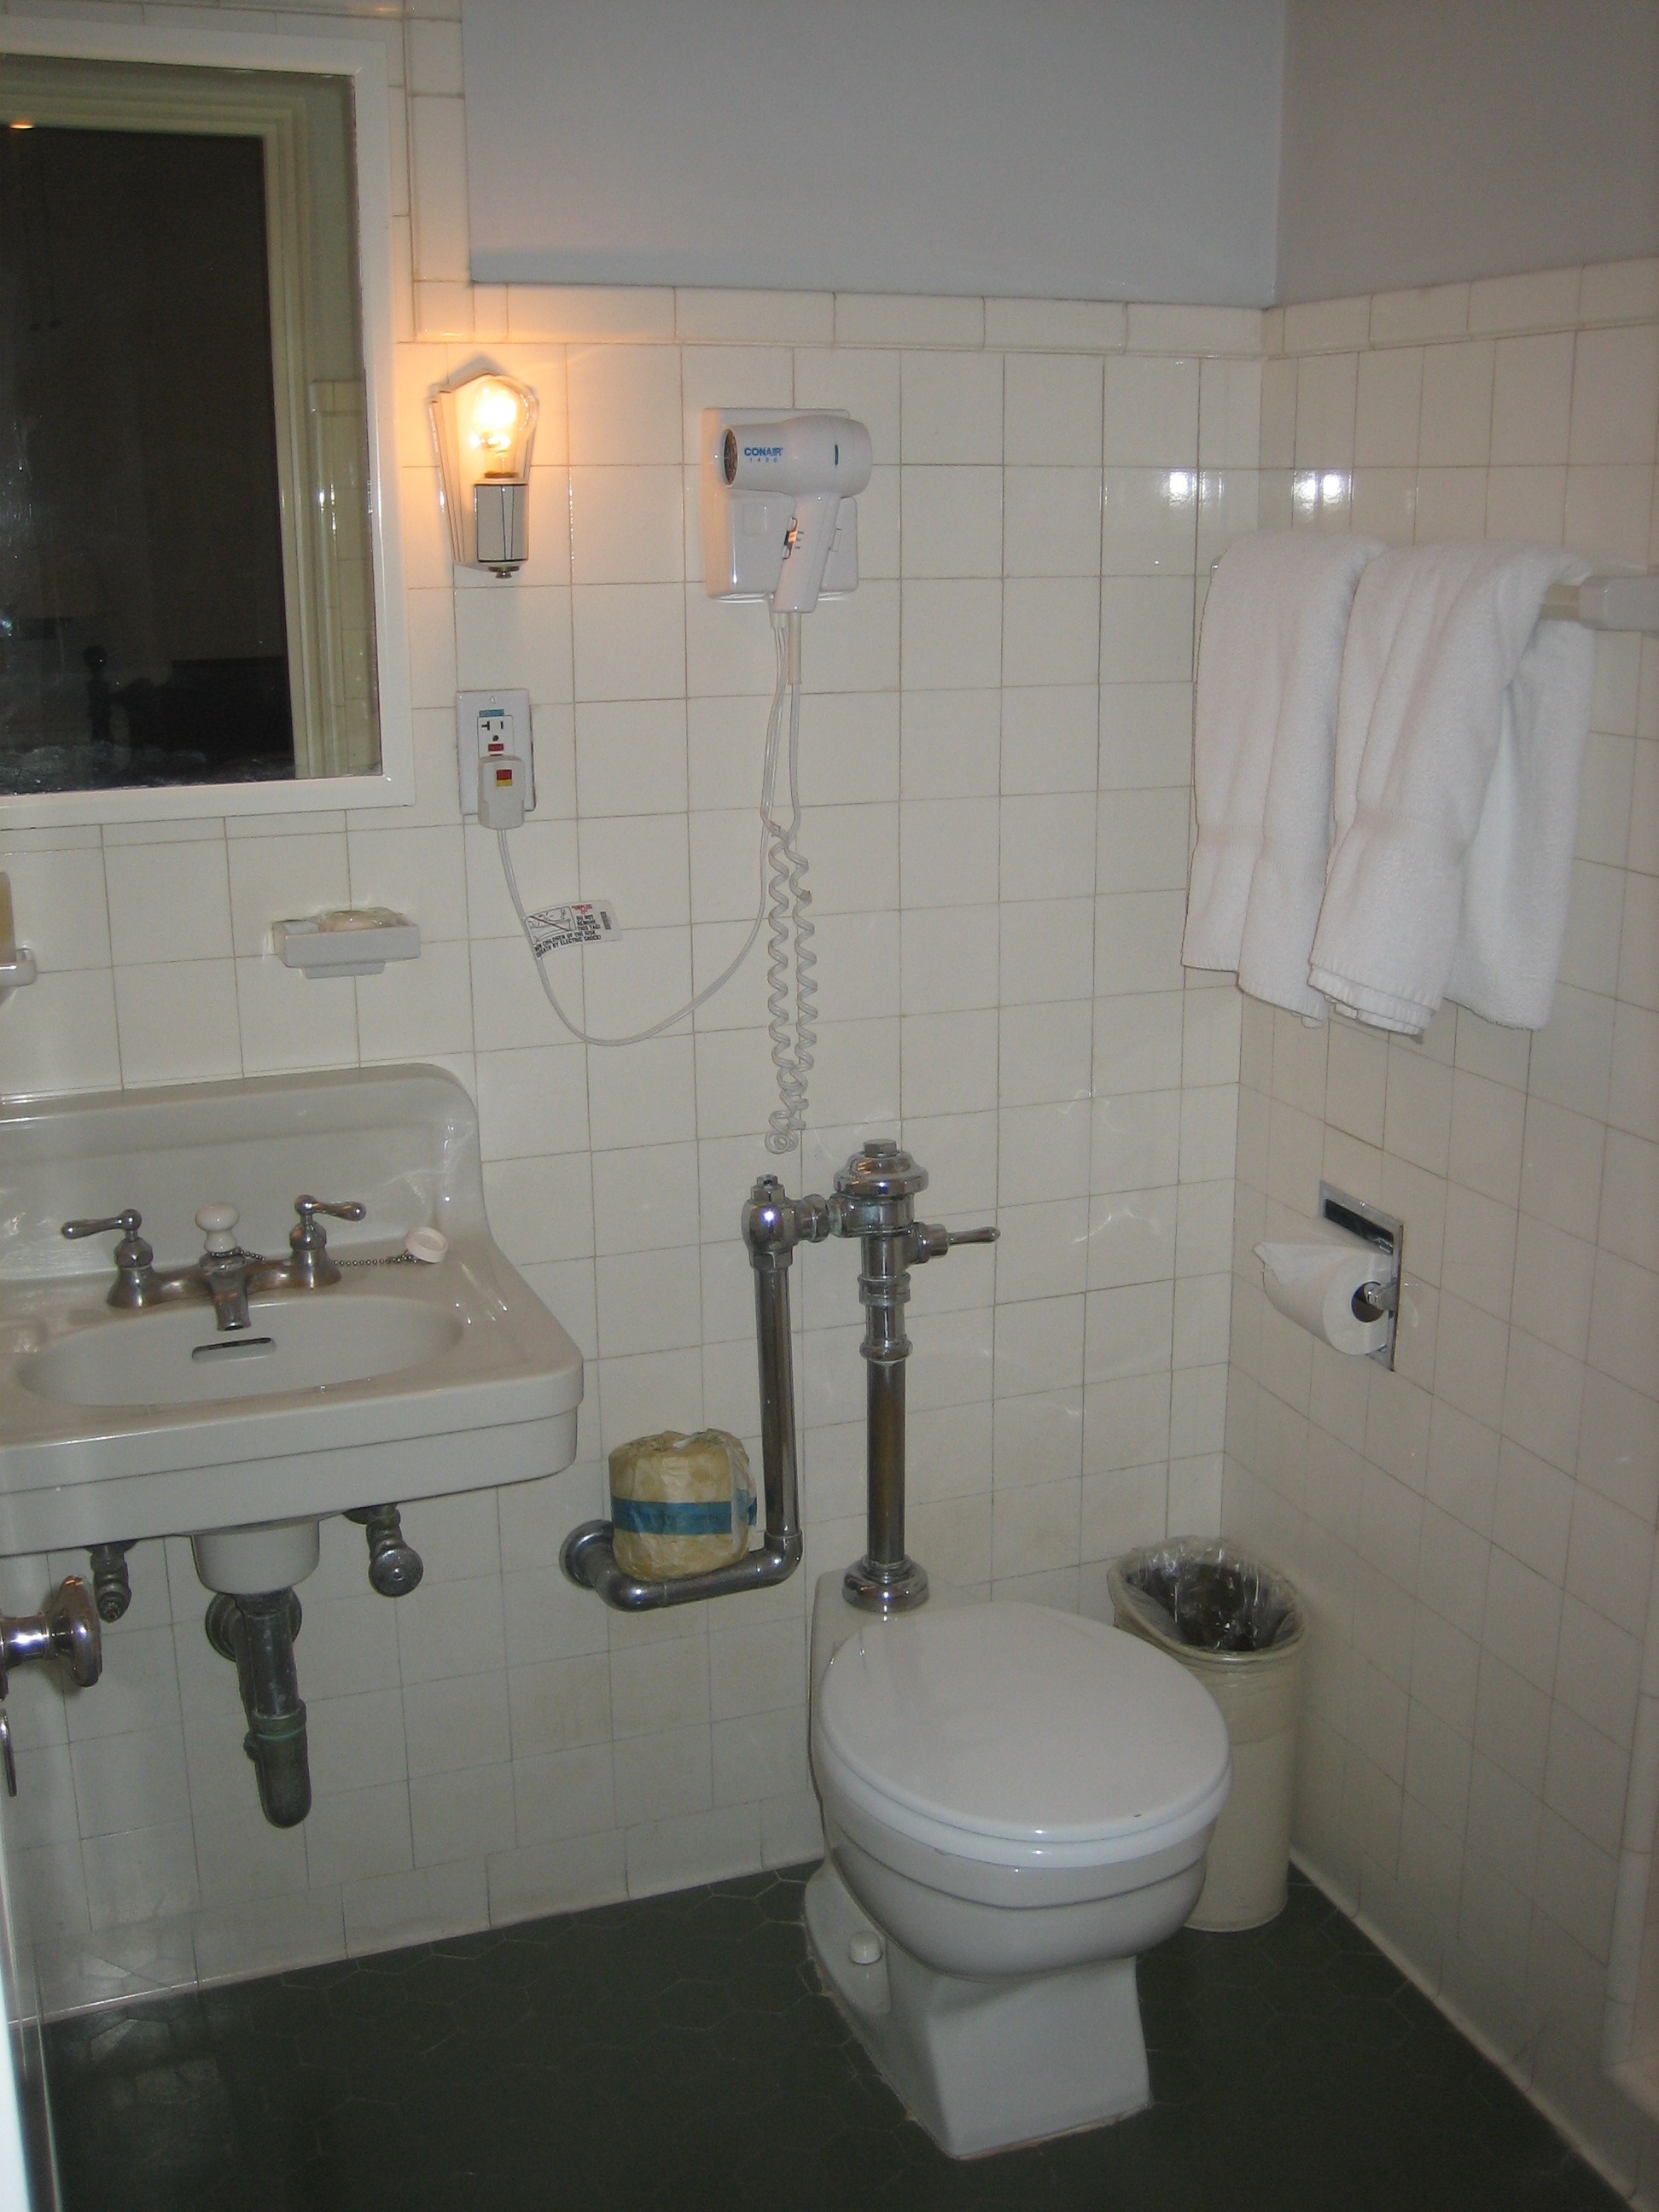
Room type: bathroom